Answer in natural language. Consider the 3D positions of the objects in the scene and not just the 2D positions in the image. Is the centerpoint of  framed landscape painting with airship (highlighted by a blue box) at a higher height than gray stone pedestal sink (highlighted by a green box)? Choose between the following options: yes or no
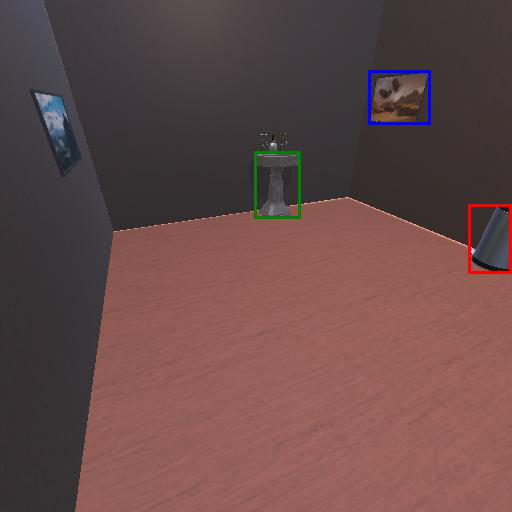
<answer>yes</answer>